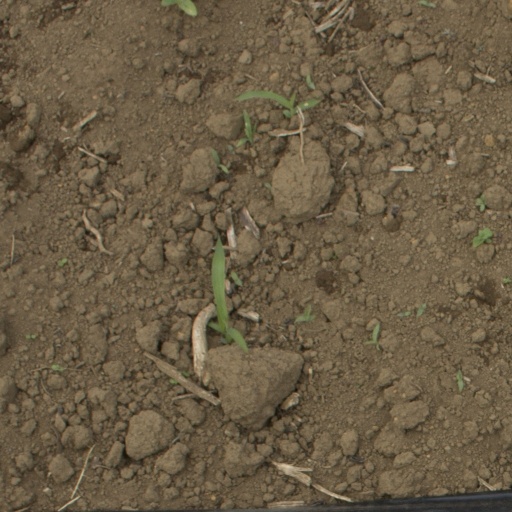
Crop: Jerusalem artichoke